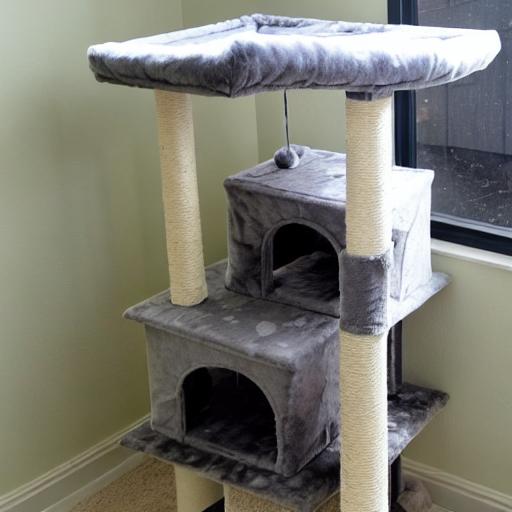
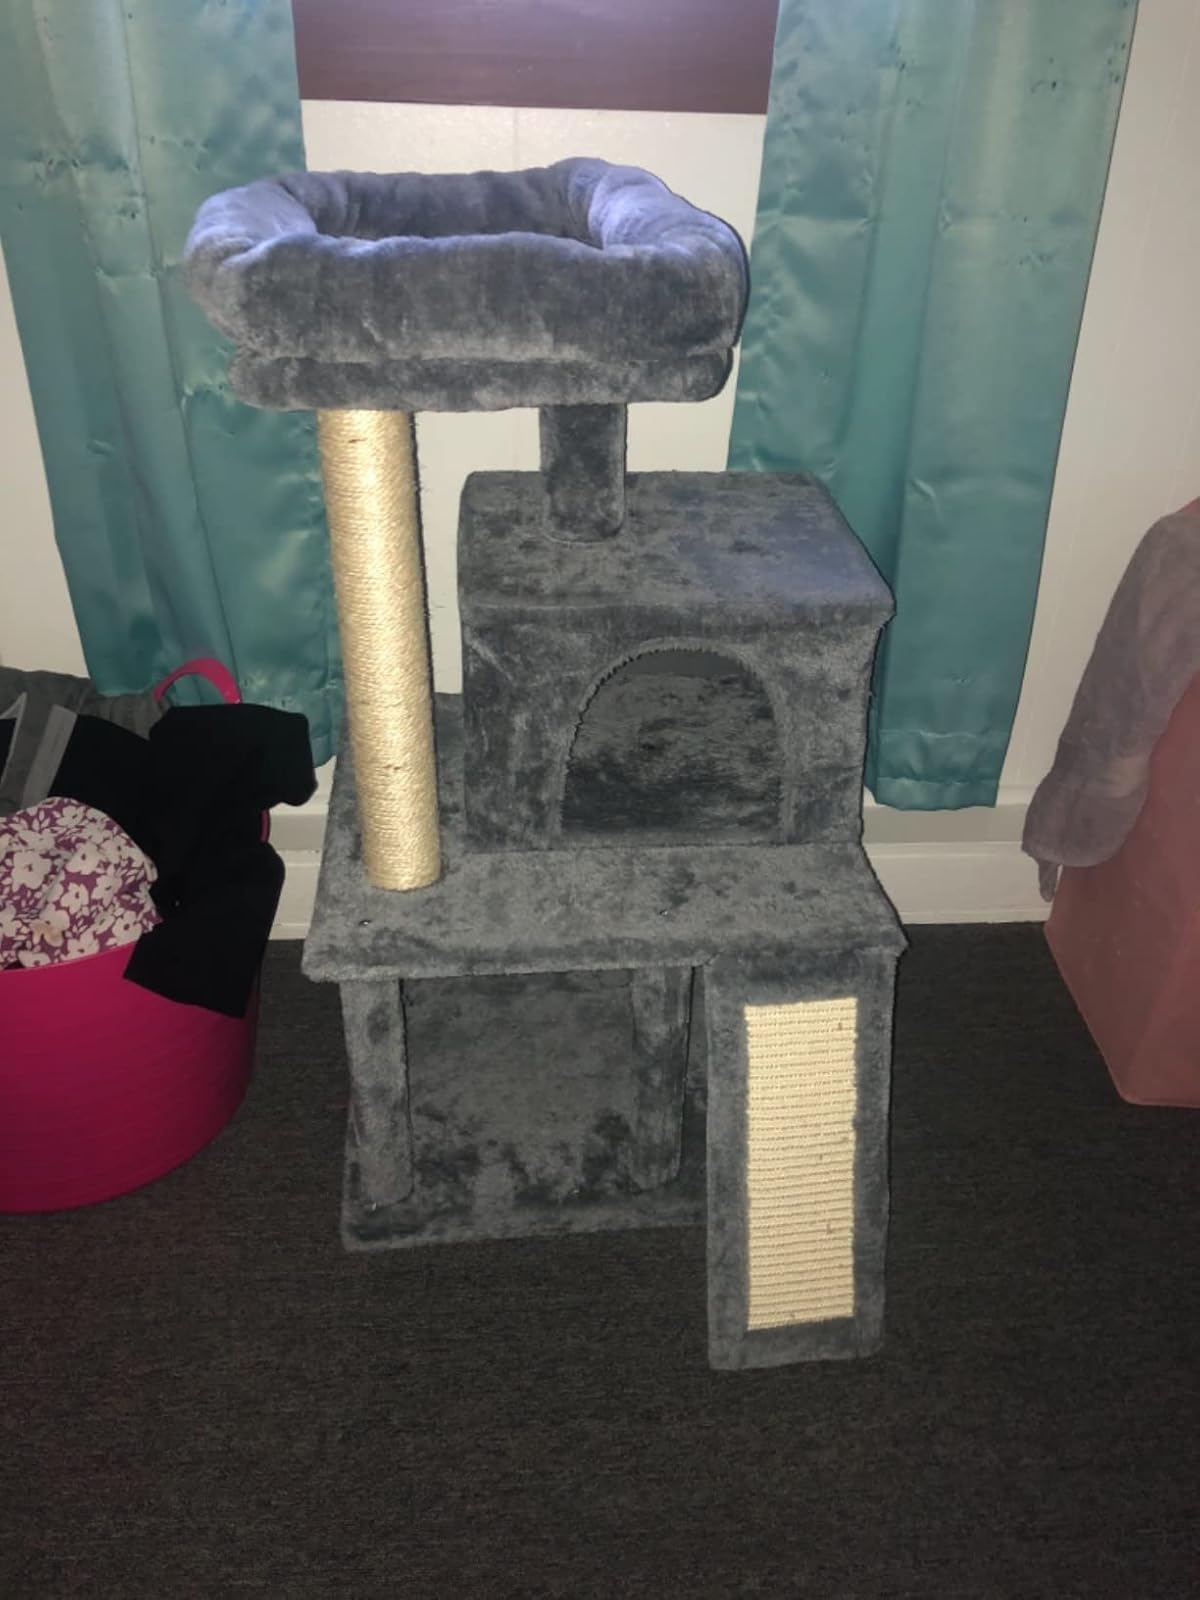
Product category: items_cat tree
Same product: no